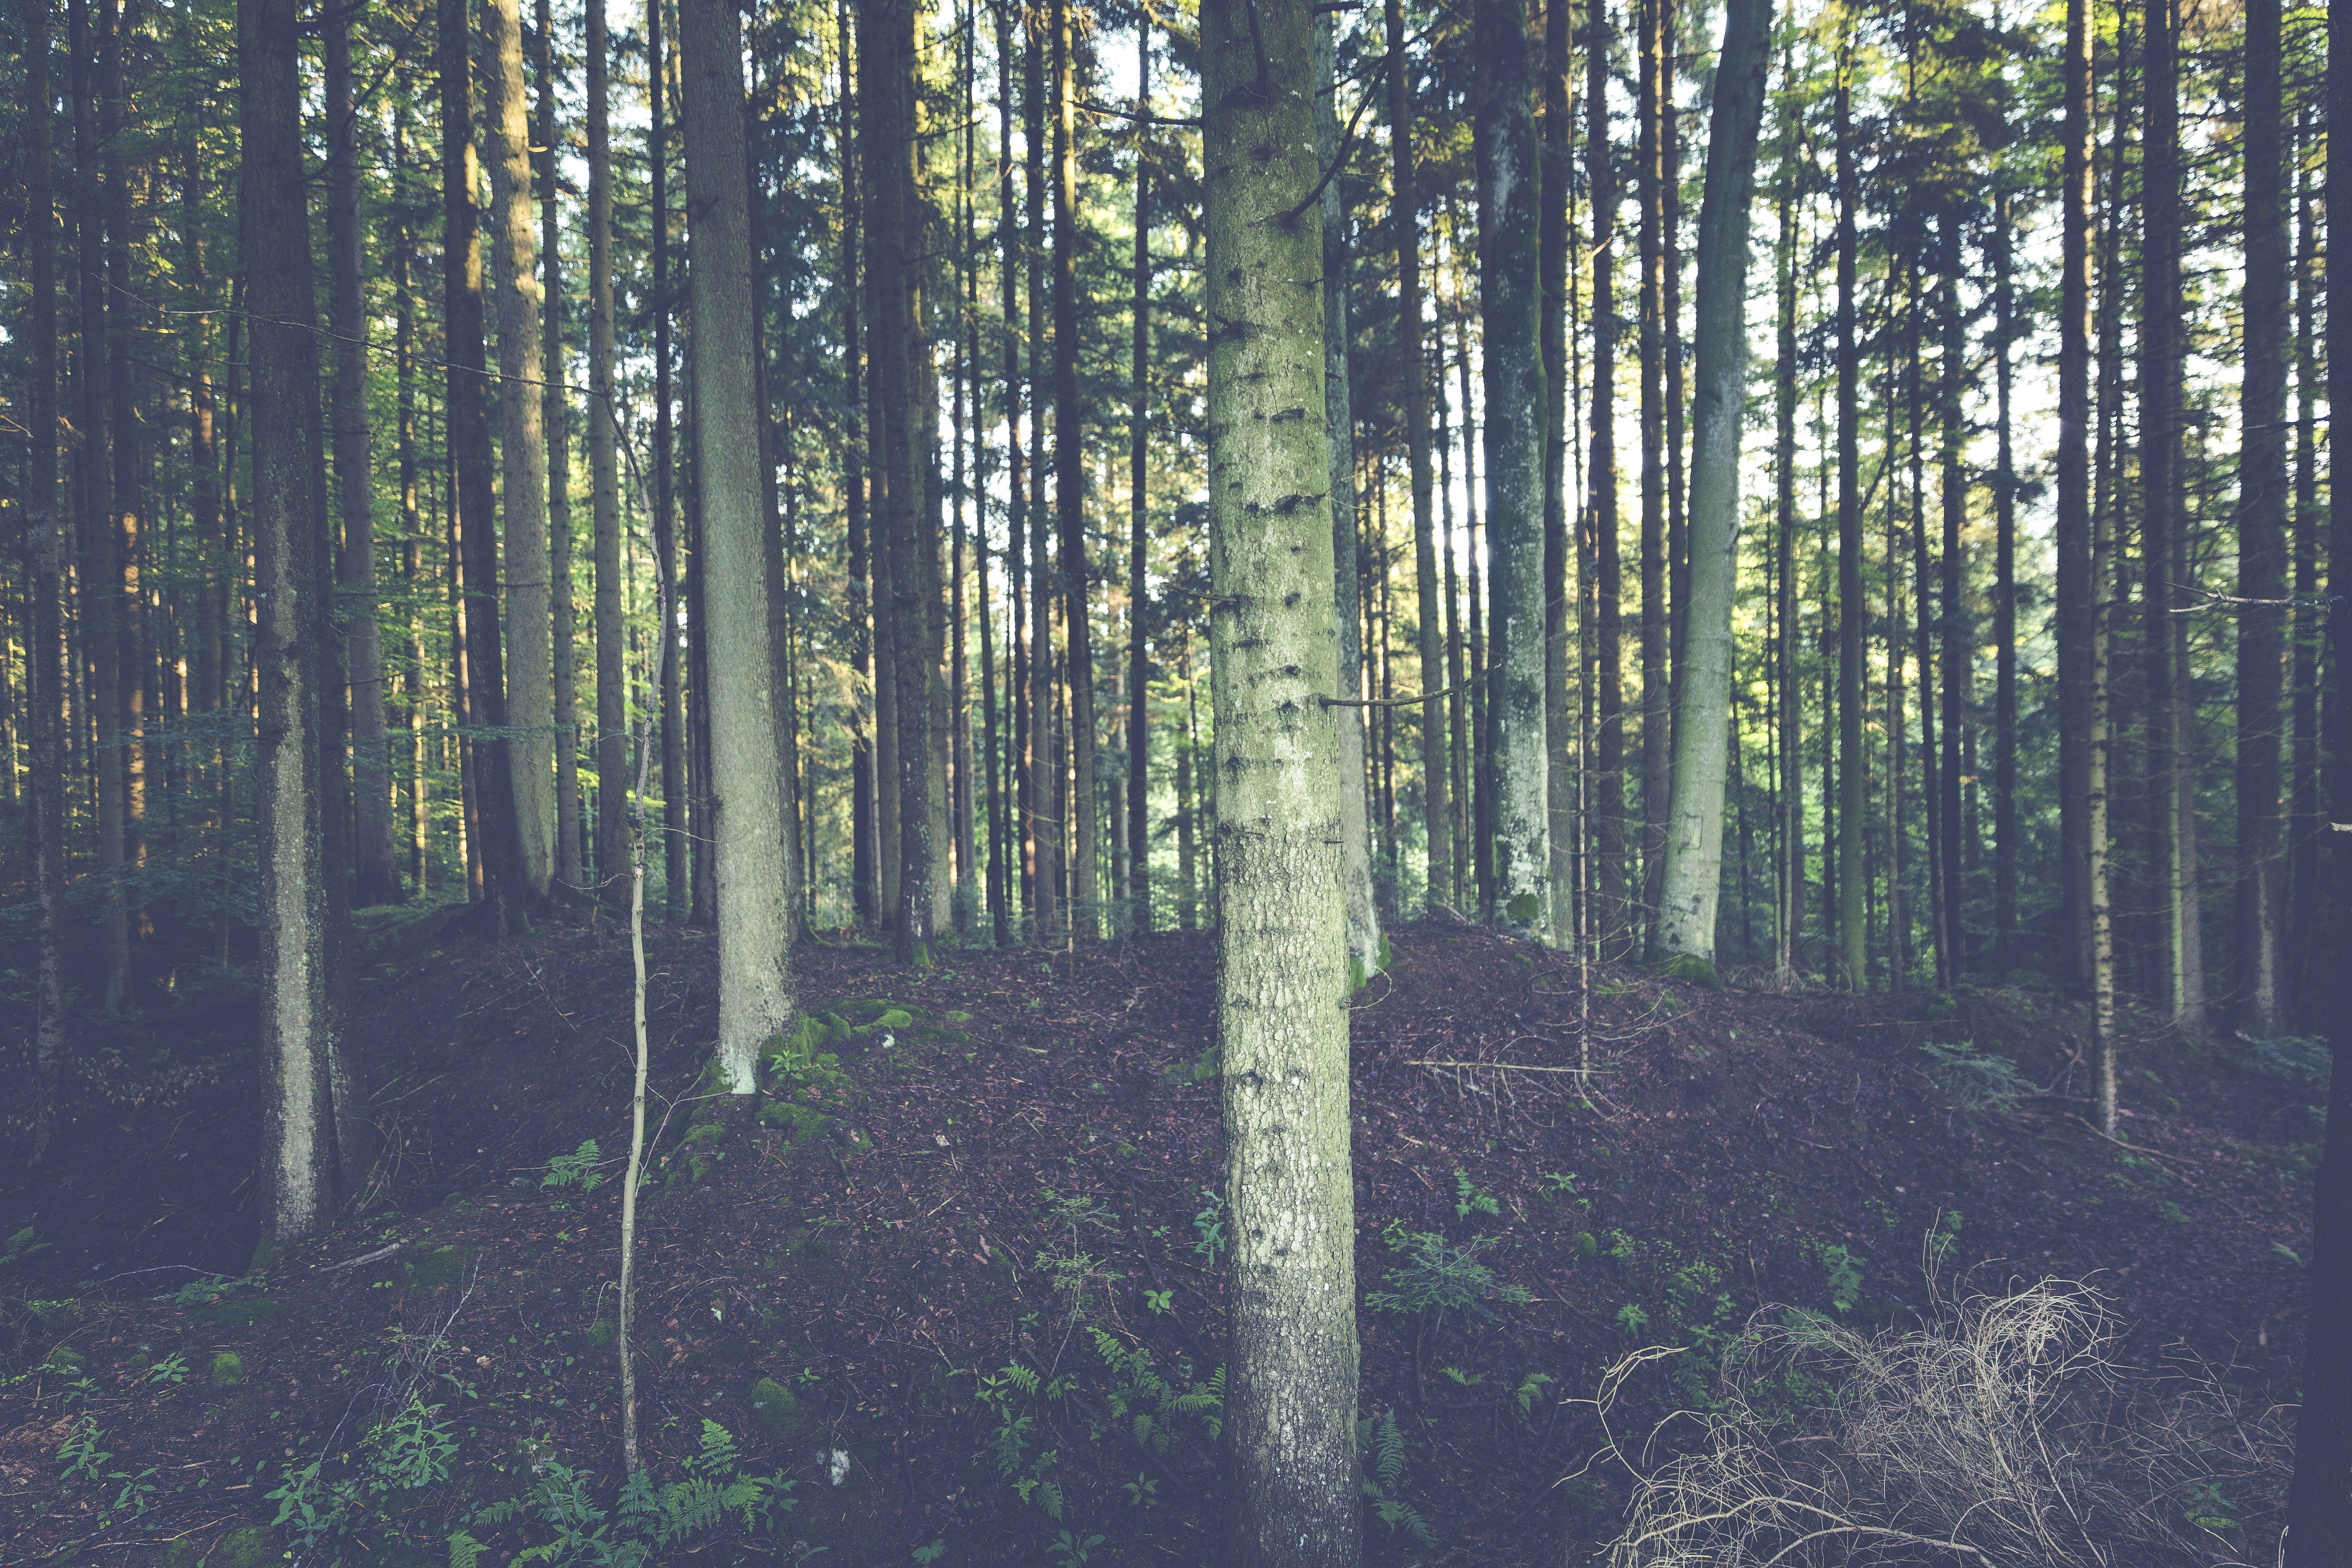
landscape, tree, nature, forest, rock, wilderness, branch, mountain, plant, hiking, sunlight, view, holiday, tourism, leisure, mountaineering, trees, places of interest, fields, spruce, mountains, deciduous, wetland, plateau, grove, woodland, habitat, viewpoint, ecosystem, destination, more, distant view, foresight, nature park, bavarian forest, biome, old growth forest, natural environment, geographical feature, atmospheric phenomenon, woody plant, temperate broadleaf and mixed forest, temperate coniferous forest, land plant